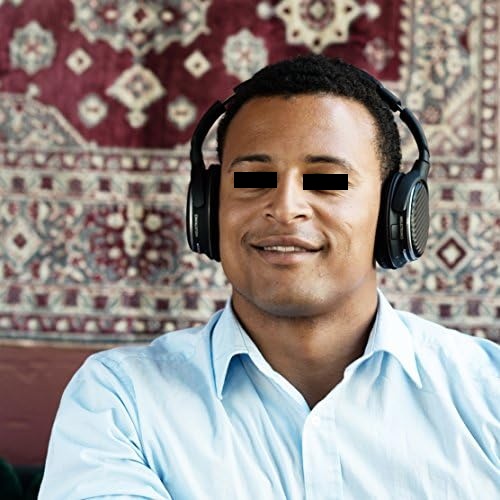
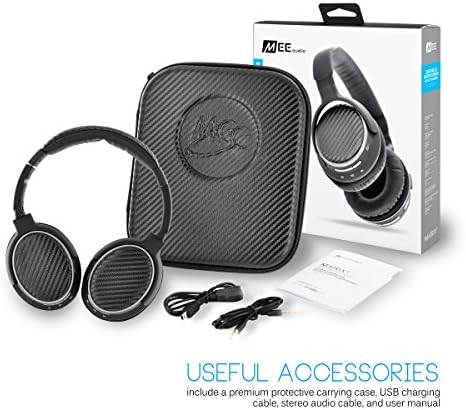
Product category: headphones
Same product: yes